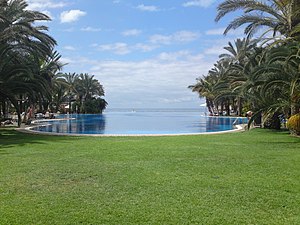
Endeløst svømmebassin
Et endeløst svømmebassin på et hotel i Gran Canaria, Spanien.
Endeløst svømmebassin er et svømmebassin, som skaber en visuel effekt ved at vandet fortsætter mod horisonten.